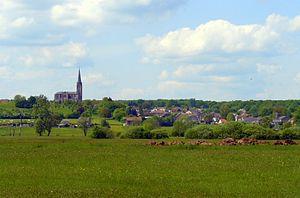
Vue du village de Hautevelle (Haute-Saône, France)
Hautevelle est une commune française située dans le département de la Haute-Saône, en région Bourgogne-Franche-Comté.